Sam Hornish Jr.

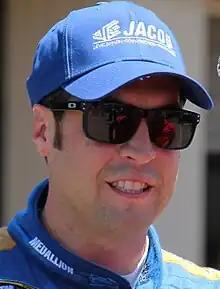
Hornish in 2015

Samuel Jon Hornish Jr. (born July 2, 1979) is an American semi-retired professional auto racing driver. He last competed part-time in the NASCAR Xfinity Series, driving the No. 22 Ford Mustang for Team Penske in 2017.